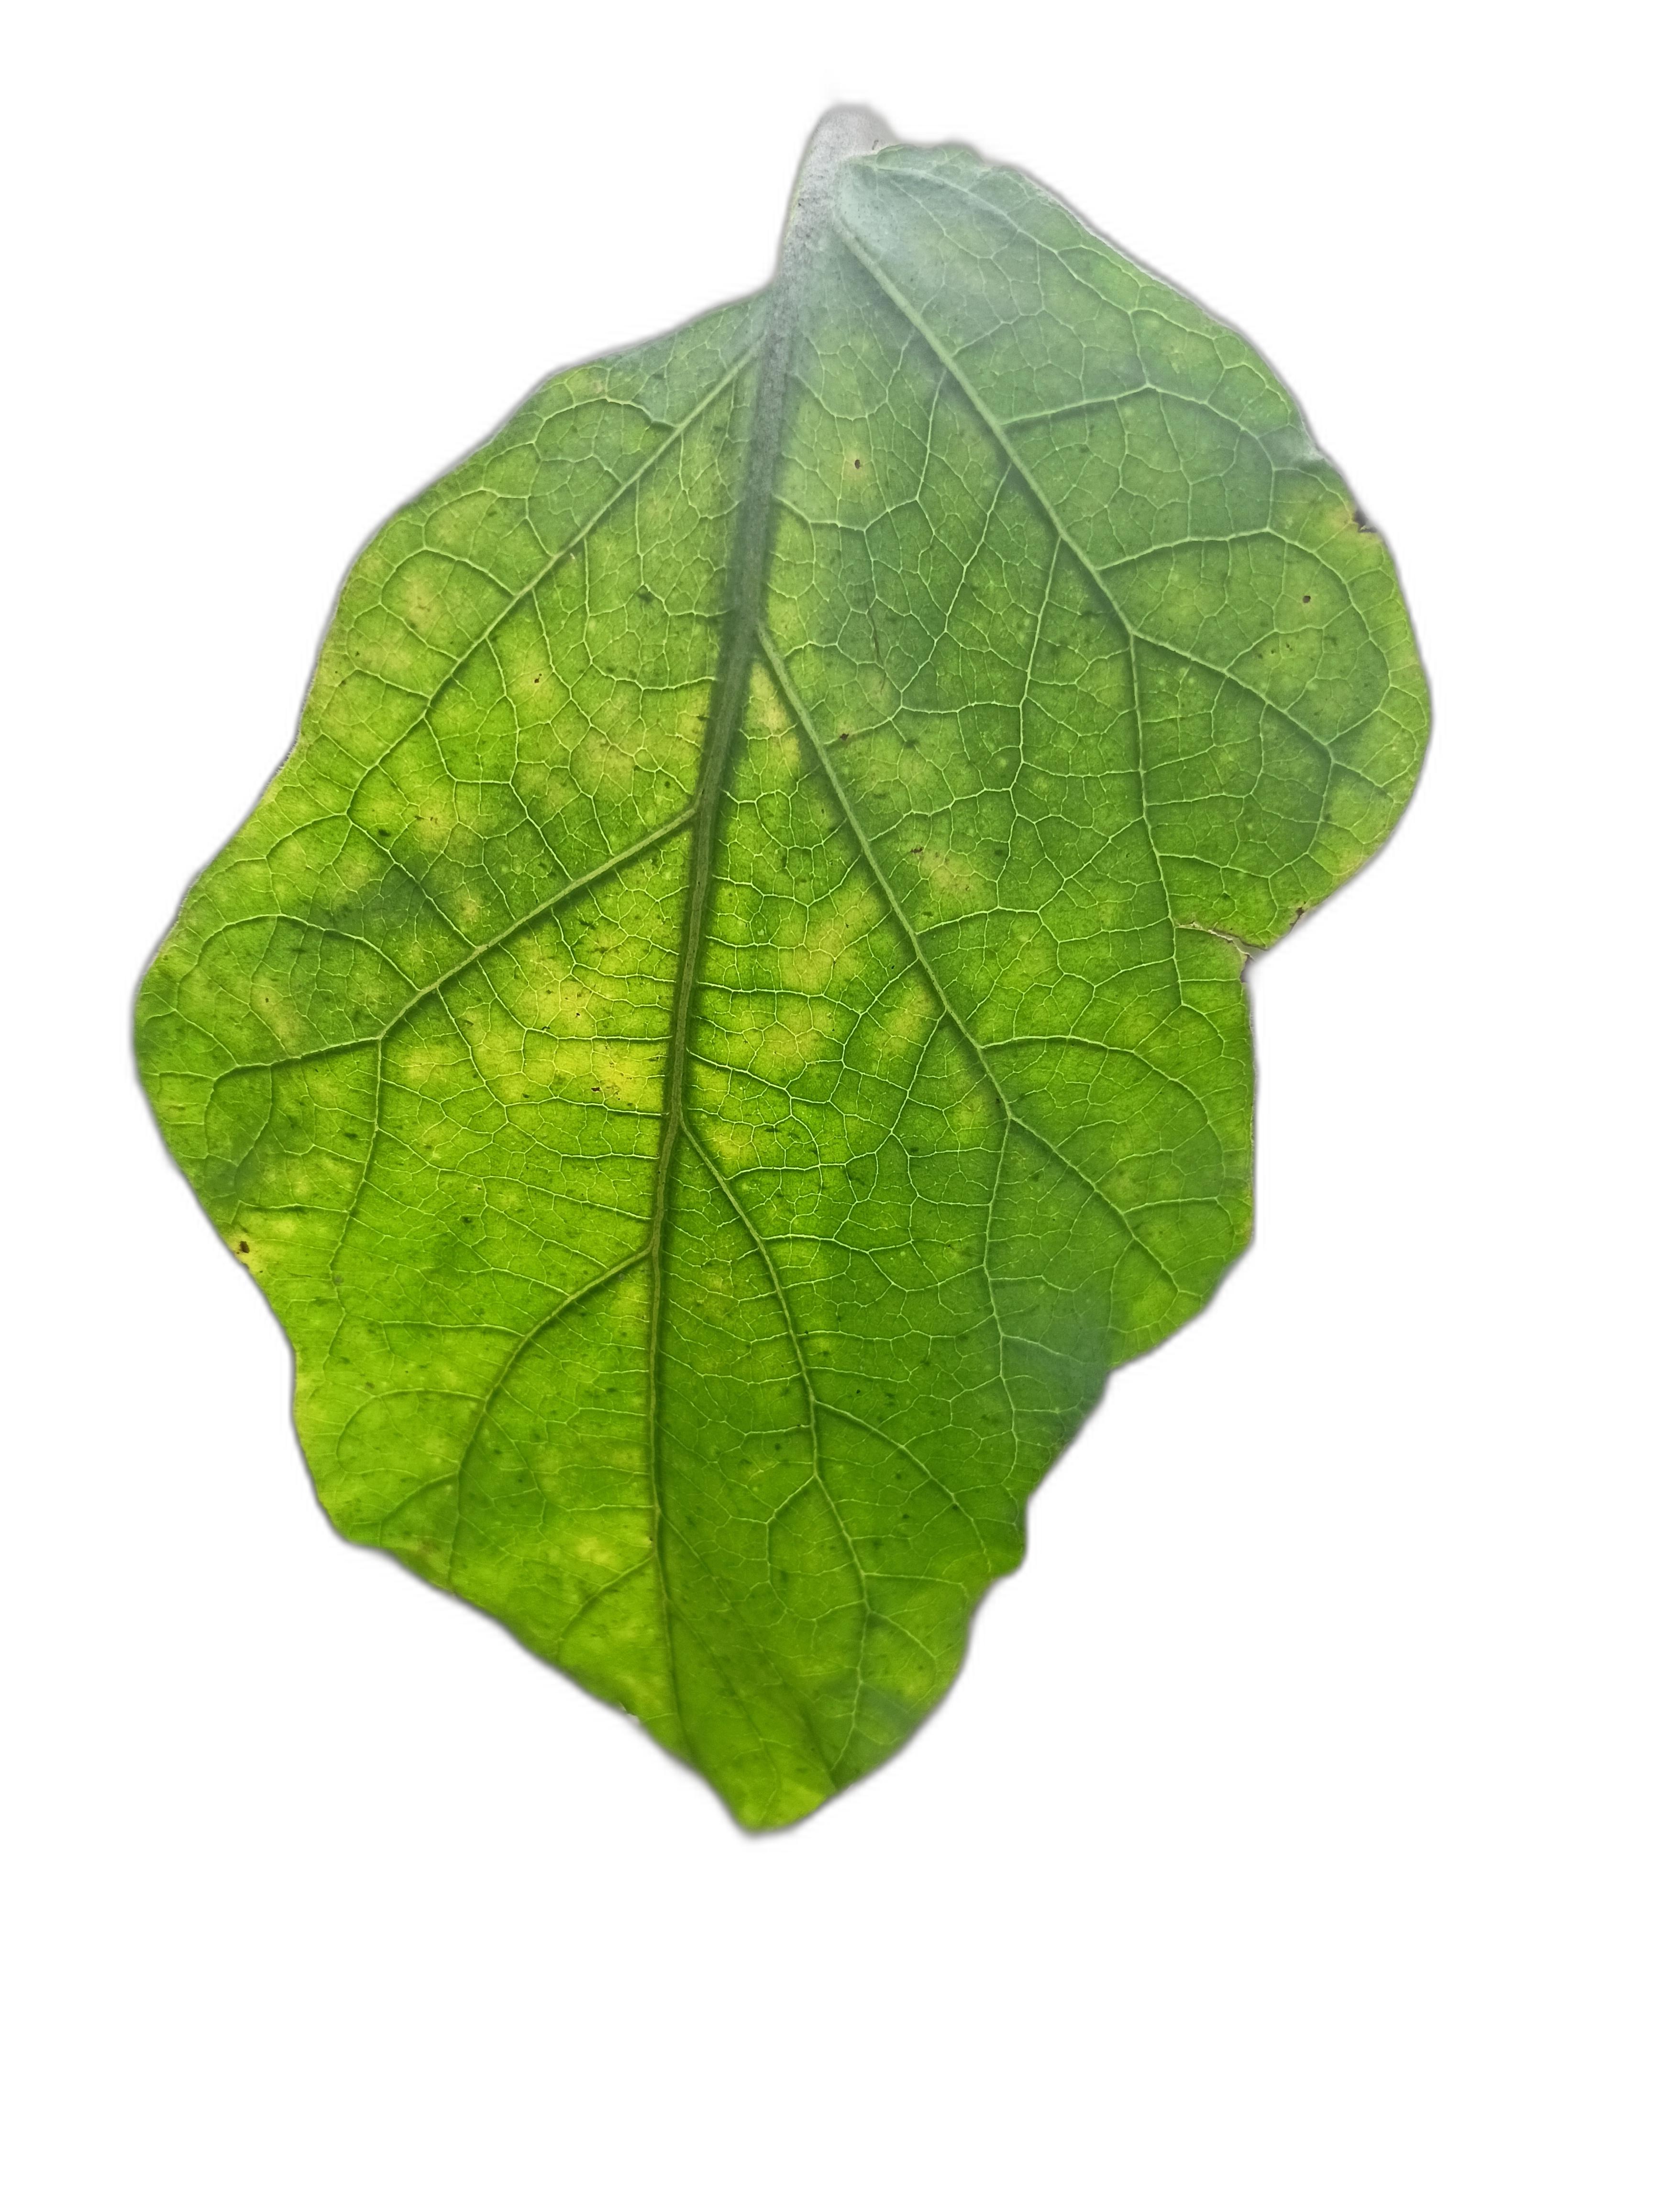
Label: Healthy Leaf